Allocasuarina scleroclada

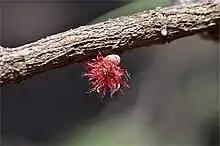
Immature female cone

Allocasuarina scleroclada is a species of flowering plant in the family Casuarinaceae and is endemic to areas along the south coast of Western Australia. It is a straggly, dioecious shrub that has branchlets up to long, the leaves reduced to scales in whorls of ten or eleven, the mature fruiting cones long containing winged seeds long.